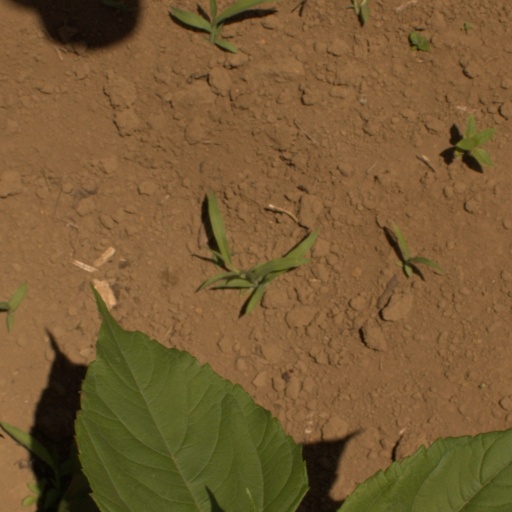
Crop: Jerusalem artichoke